Washburn's equation

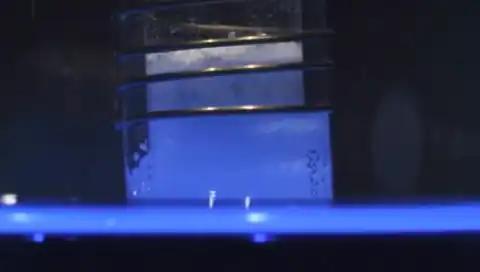
Powder wettability measurement with the Washburn method.

In its most general form the Lucas Washburn equation describes the penetration length (formula_1) of a liquid into a capillary pore or tube with time formula_2 as formula_3, where formula_4 is a simplified diffusion coefficient. This relationship, which holds true for a variety of situations, captures the essence of Lucas and Washburn's equation and shows that capillary penetration and fluid transport through porous structures exhibit diffusive behaviour akin to that which occurs in numerous physical and chemical systems. The diffusion coefficient formula_4 is governed by the geometry of the capillary as well as the properties of the penetrating fluid.